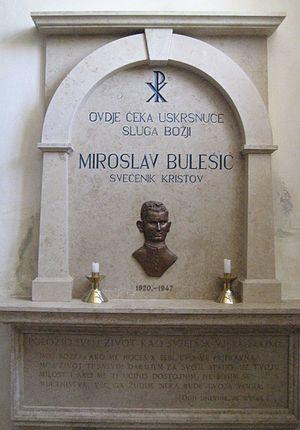
Cette liste de saints concerne les saints, bienheureux, et vénérables reconnus comme tels par l'Église catholique, ayant vécu au XXᵉ siècle. Sur cette période, l'Église a donné comme modèles évangéliques 152 saints et 2 038 bienheureux.
Miroslav Bulešić, né le 13 mai 1920 à Čabrunići et mort le 24 août 1947 à Lanisce, était un prêtre catholique croate. Assassiné dans l'exercice de son ministère pastoral pendant la période communiste, il est considéré comme martyr et vénéré comme bienheureux par l'Église catholique. Il est commémoré le 24 août.